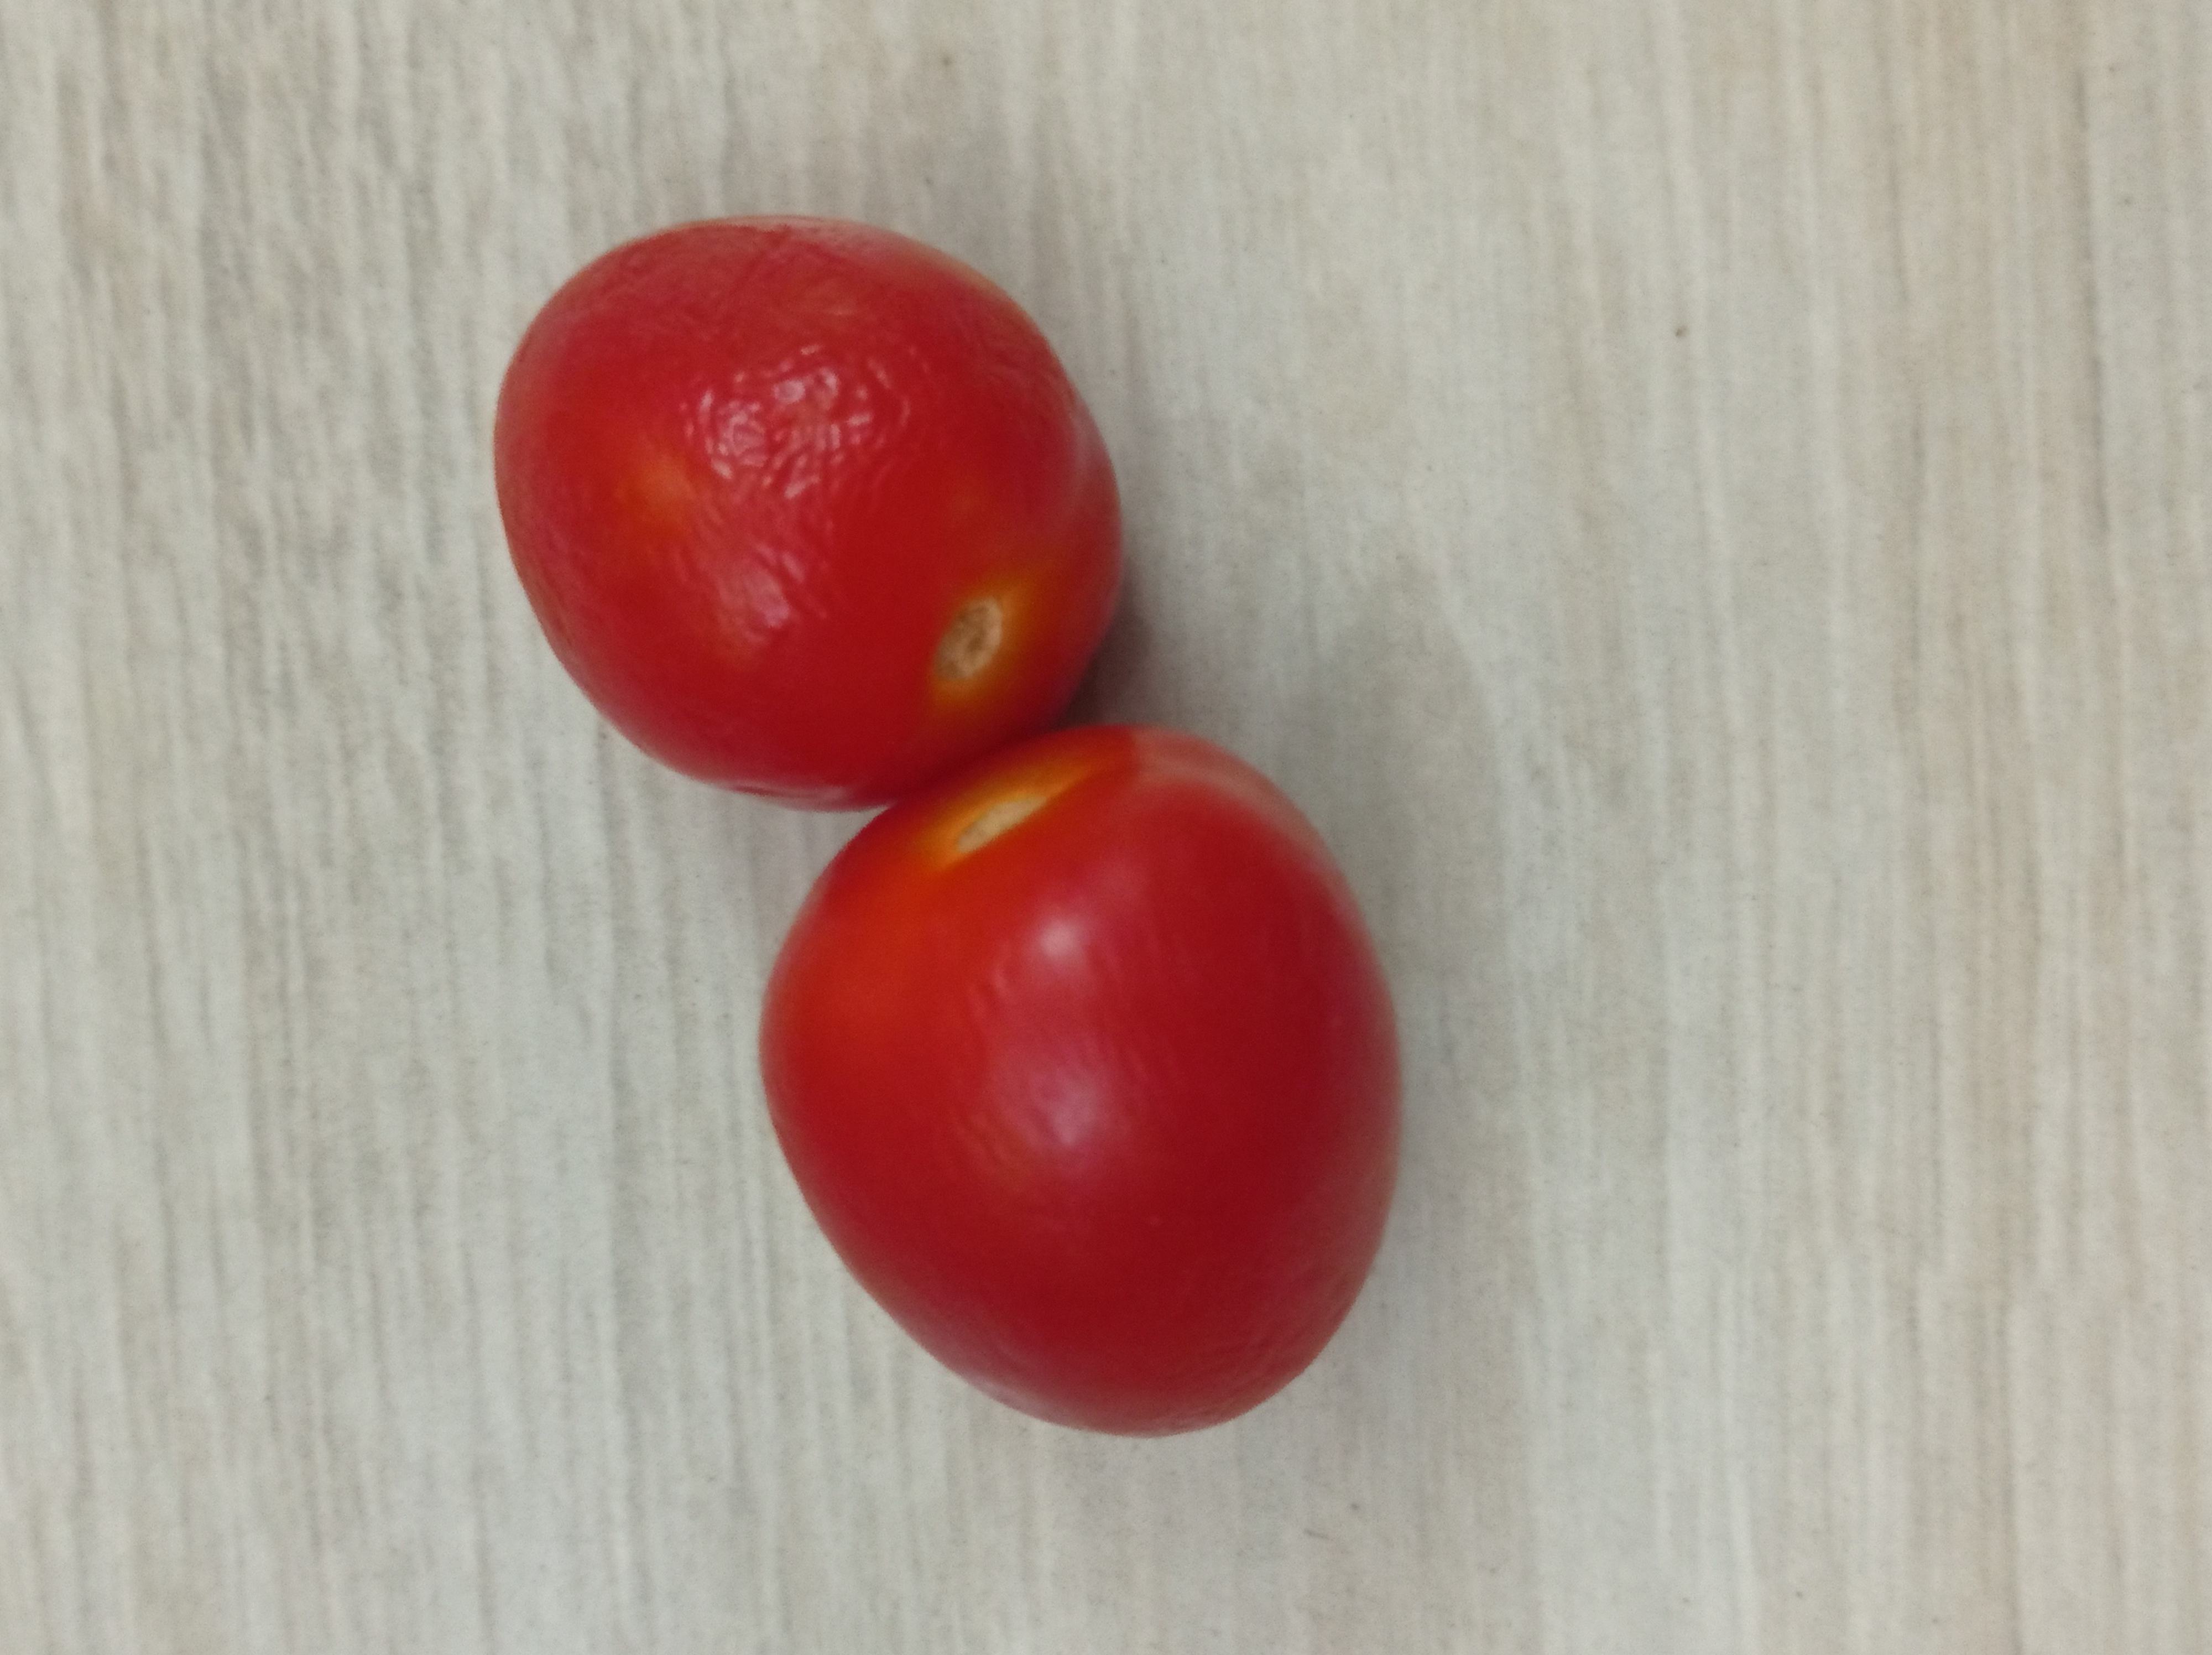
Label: Fresh